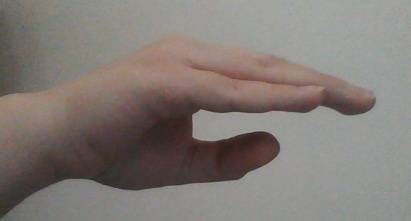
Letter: jeem